Momići

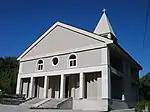
Church of the Lady of Fatima

The 12x12 metre church started construction in 1973 during the time of pastor Špirko Vuković, and it was completed in 1982 during the time of pastor Joza Varvodić. It was blessed by bishop Marko Perić on the holiday of Our Lady of Fatima, on 13 May. Above the altar is the painting "Igra križa, sunca i zvijezda"(The play of the cross, Sun and stars) by pastor Ivan Marijan Čagalj. When Stjepan Barišić was pastor, in 1995, a belfry was built. She is the patron of Momići.